Paul Ryan

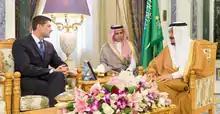
King Salman of Saudi Arabia speaks with Ryan in April 2016

Reelected eight times, Ryan never received less than 55 percent of the vote in a congressional election. He defeated Democratic challenger Jeffrey C. Thomas in the 2000, 2002, 2004, and 2006 elections. In the 2008 election, Ryan defeated Democrat Marge Krupp.